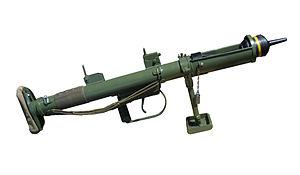
La Guards Armoured Division est une division blindée du Royal Armoured Corps britannique qui prit part à la Seconde Guerre mondiale